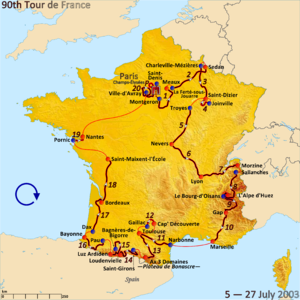
Le Tour de France 2003 est la 90ᵉ édition du Tour de France cycliste. Il a eu lieu du 5 juillet au 27 juillet 2003 sur 20 étapes pour 3 426,5 km.